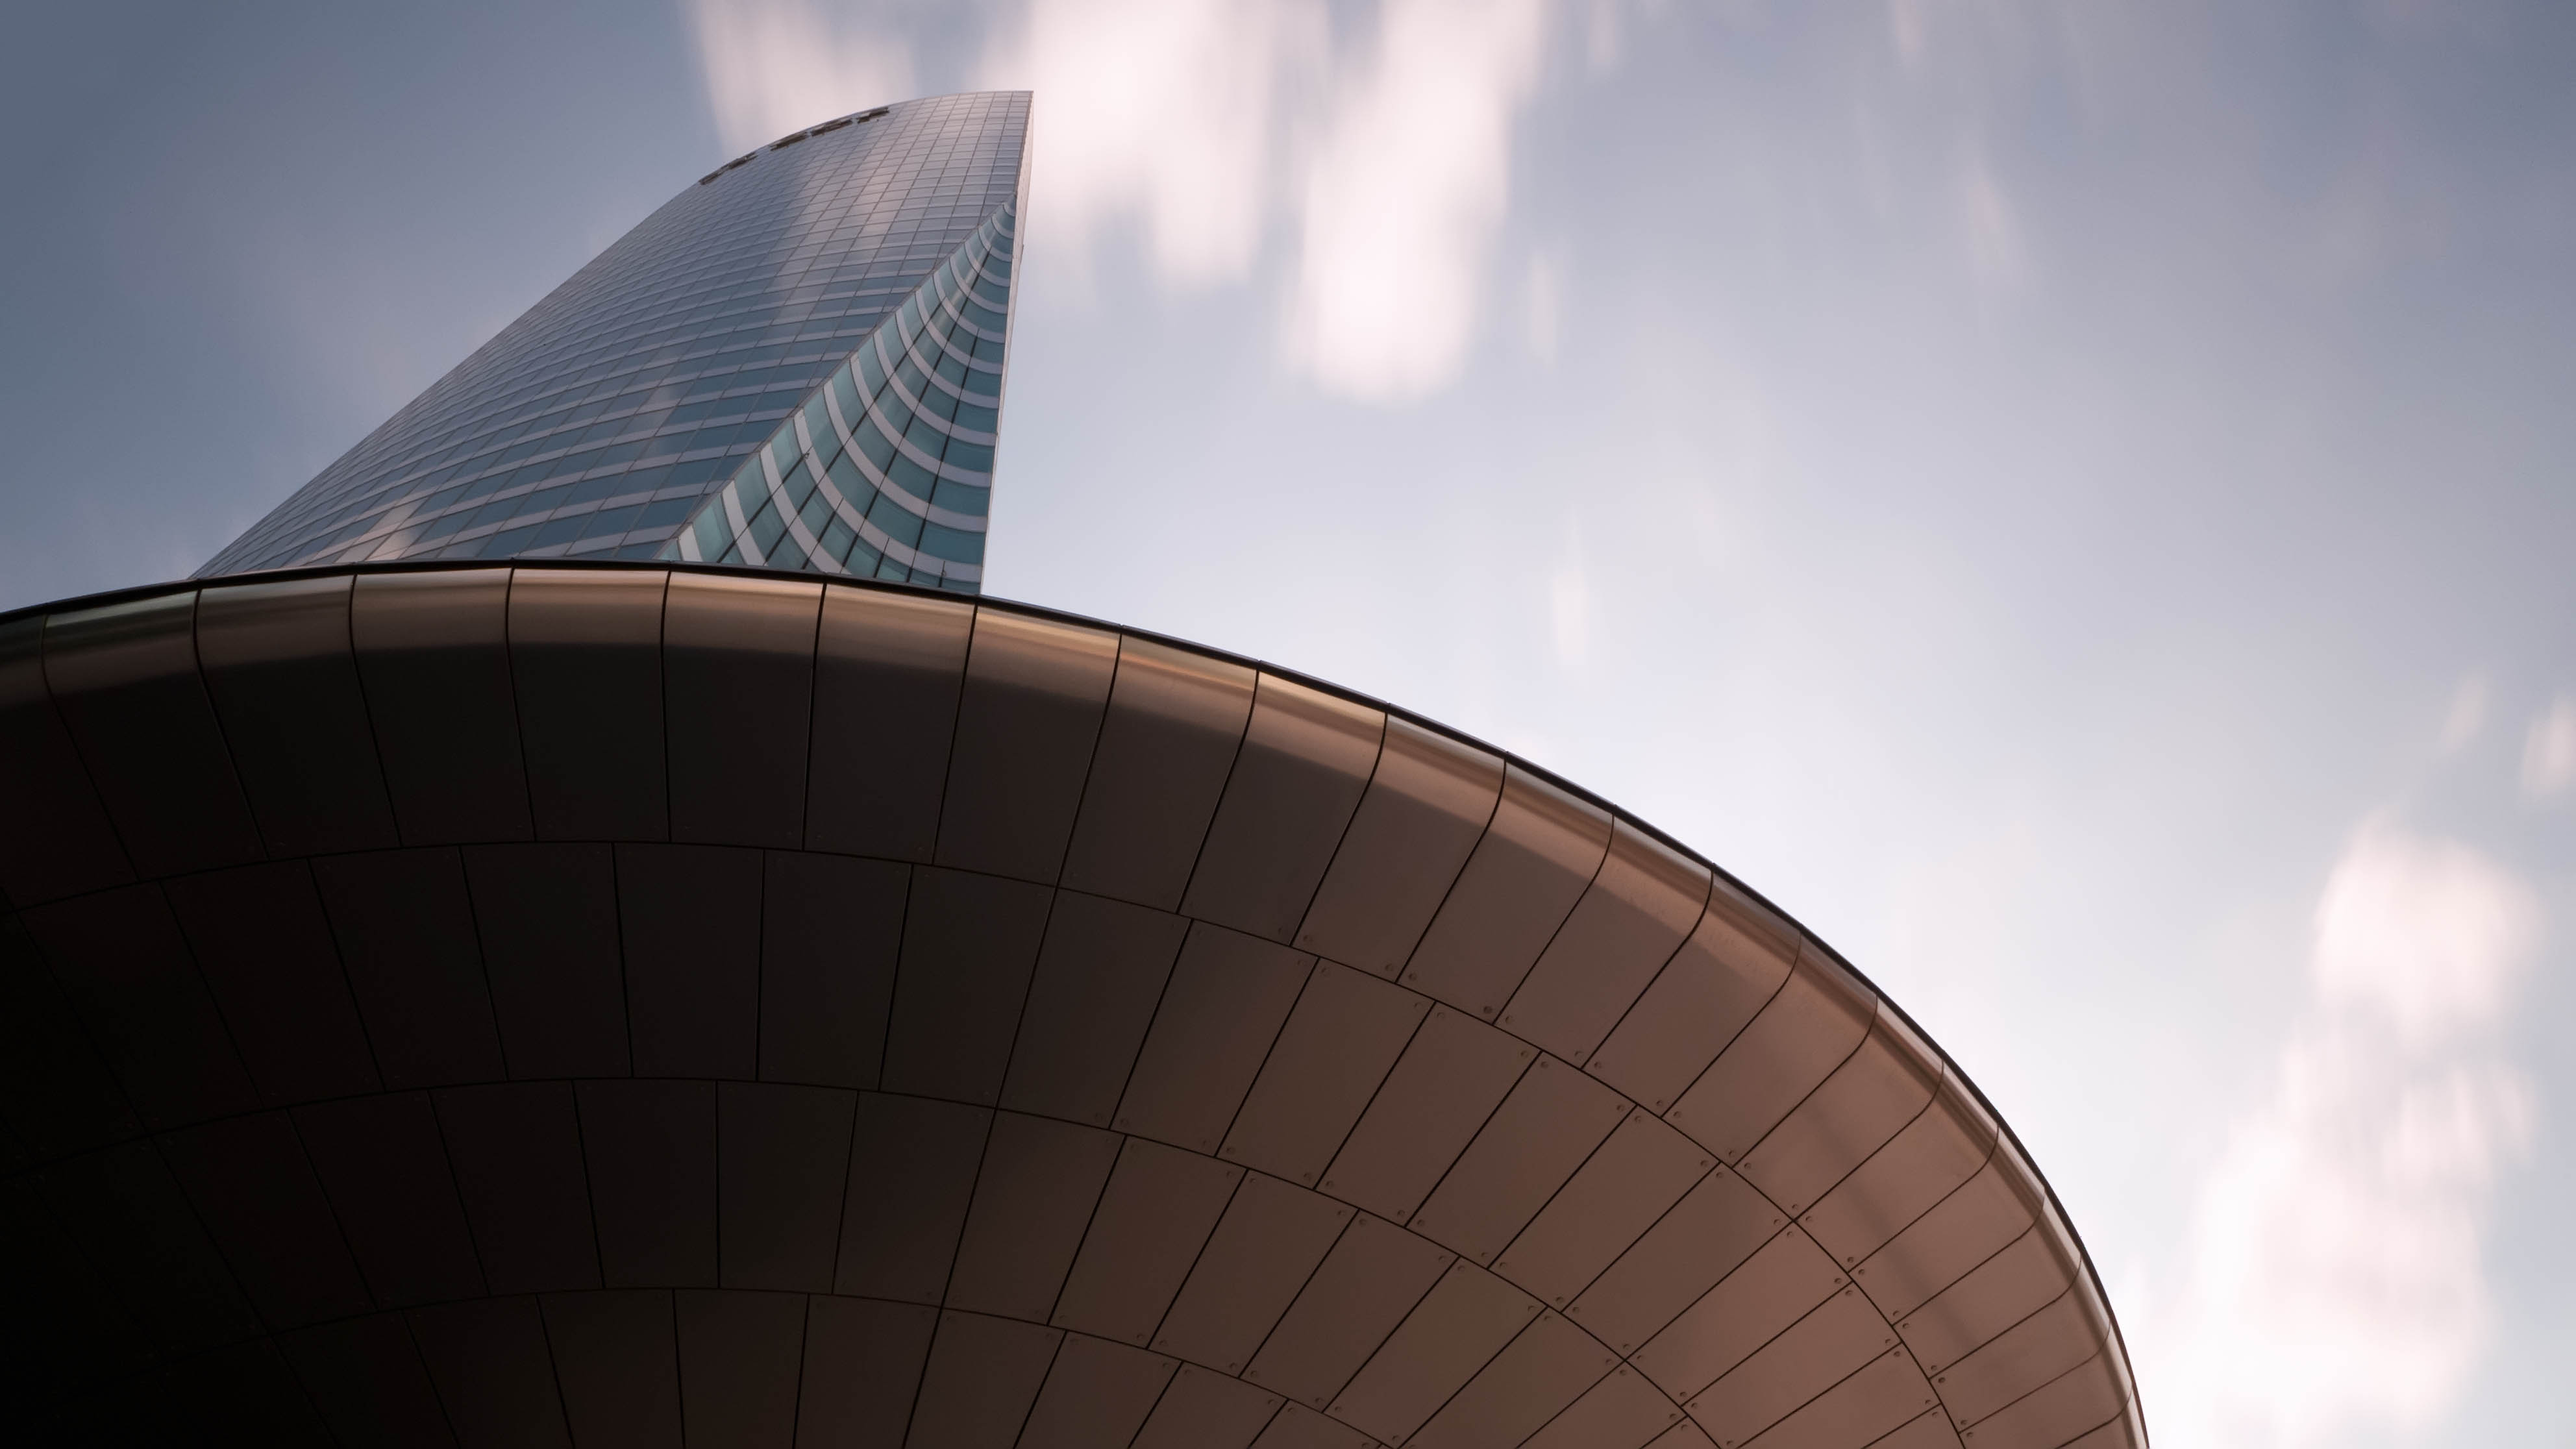
architecture, blue, sky, daytime, urban area, cloud, line, building, Material property, metropolitan area, tower, city, skyscraper, world, corporate headquarters, symmetry